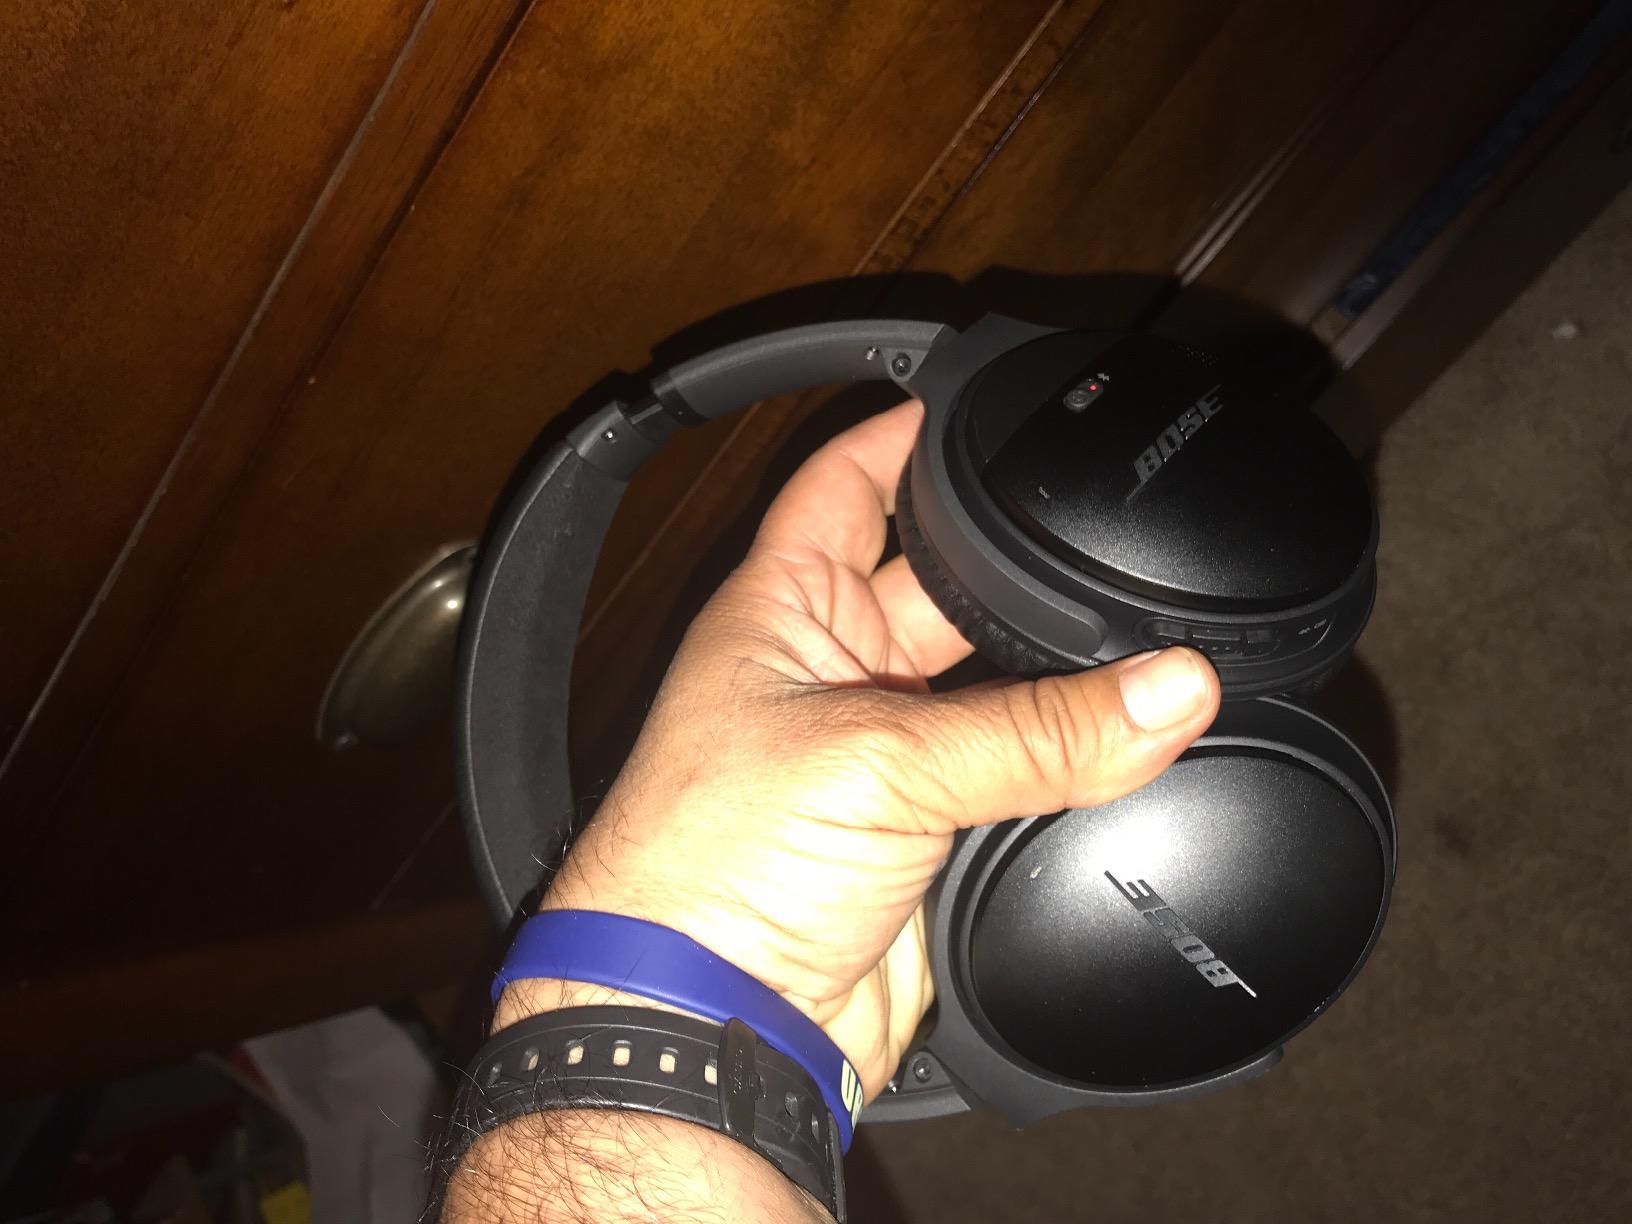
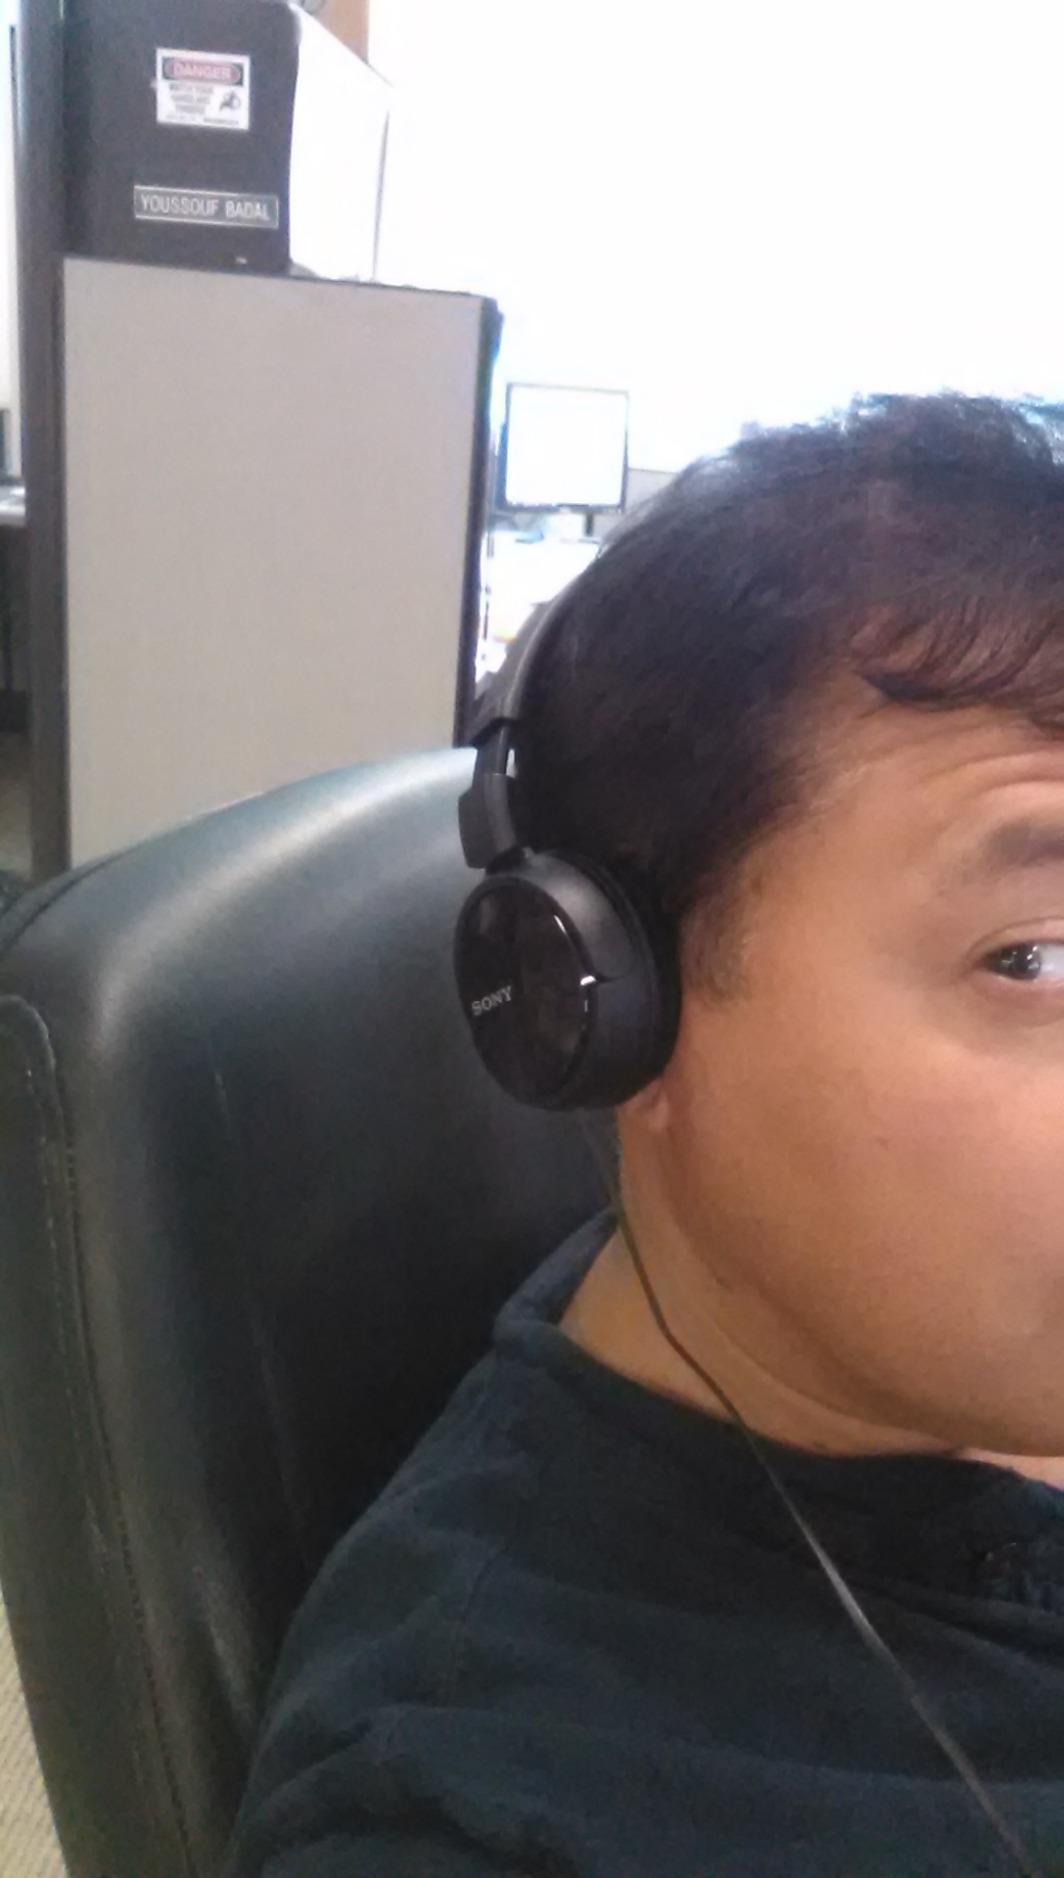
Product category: headphones
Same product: no